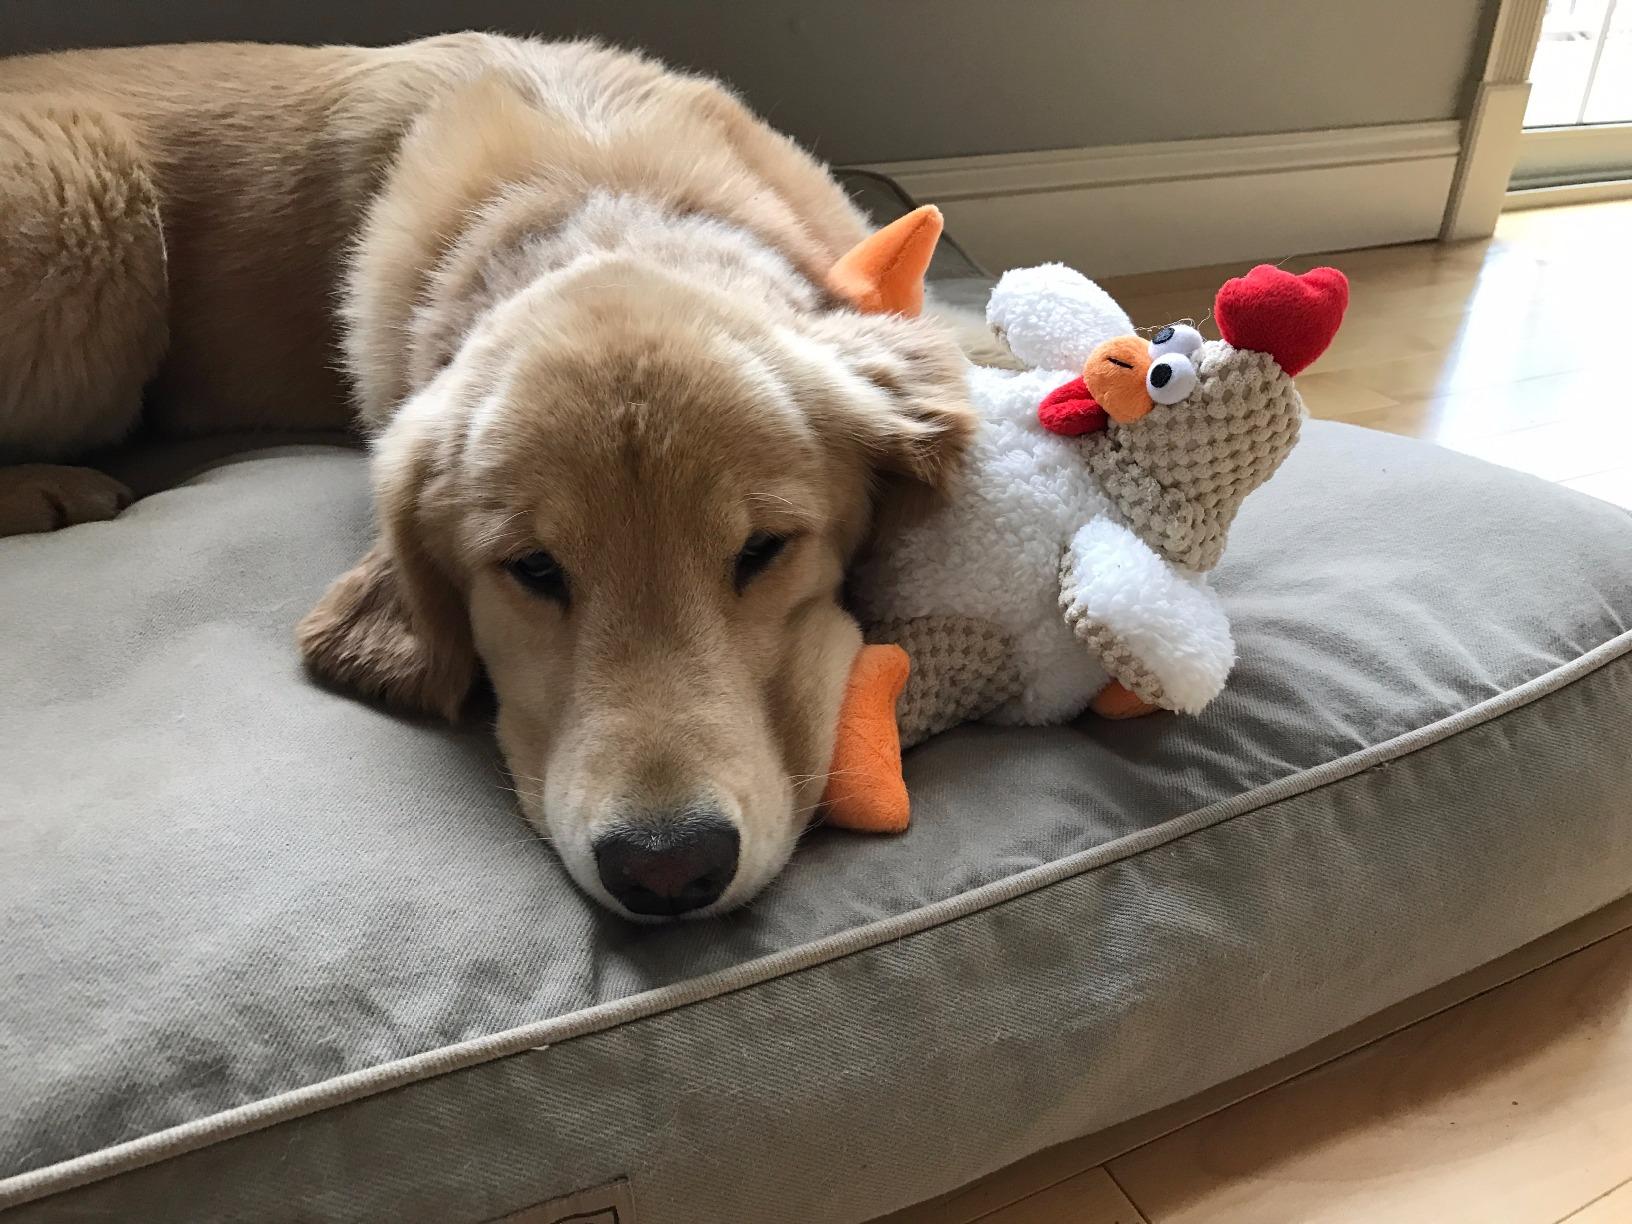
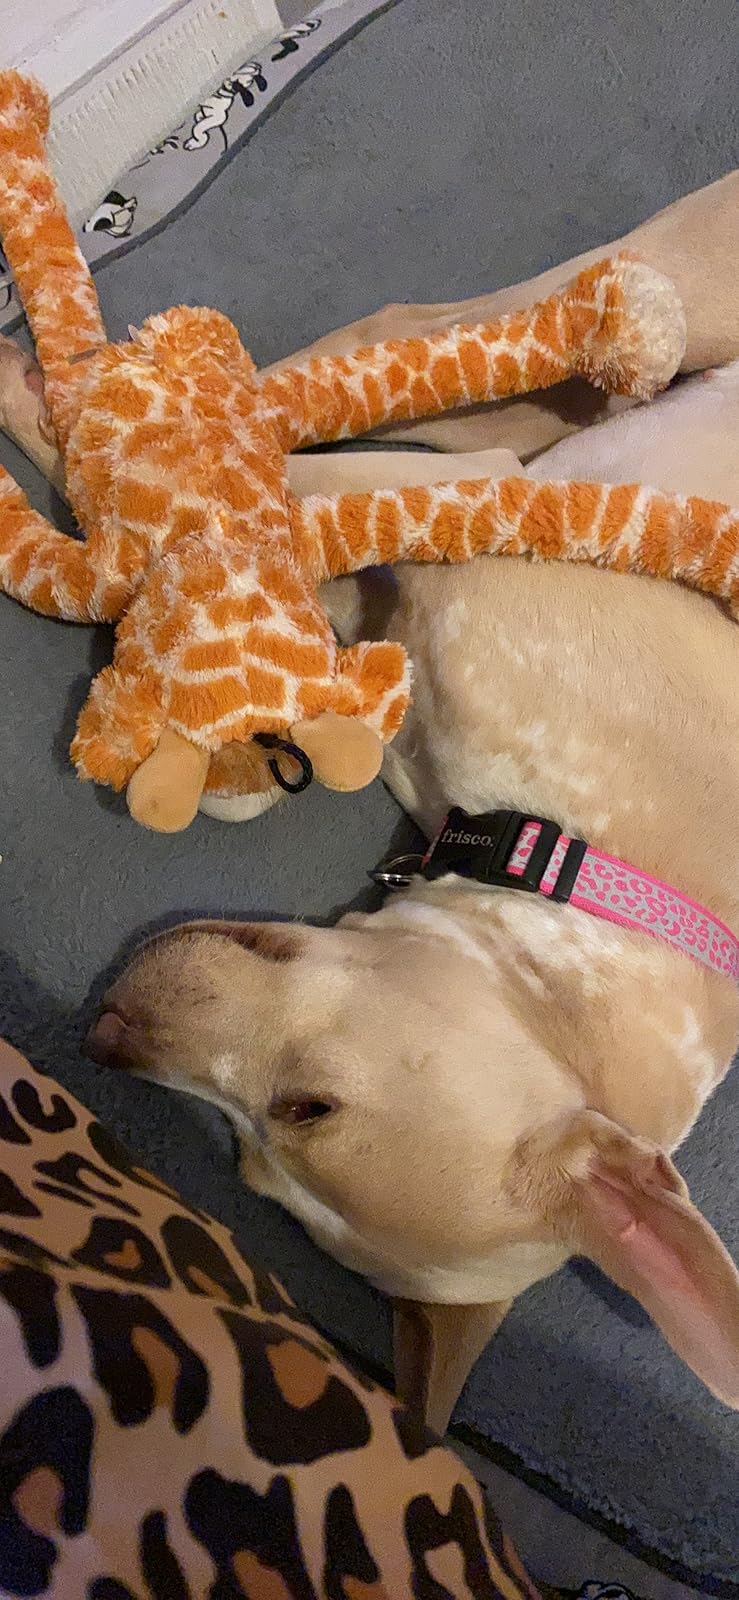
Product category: items_toy
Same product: no